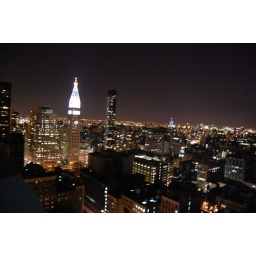
The view from the roof top deck of my building in Chelsea (this is from the 40th floor).